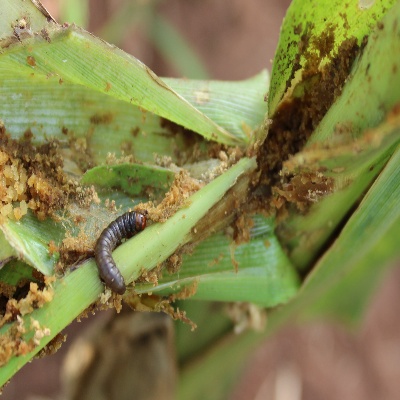
Crop: Maize
Condition: fall armyworm